SE Palmeiras

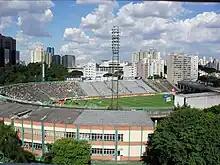
Estádio Palestra Itália in 2010

In April 2022, Palmeiras won their 24th Campeonato Paulista after beating Sao Paulo FC in the Finals by 5–3 on aggregate, coming back from a 3–1 loss in the first leg.